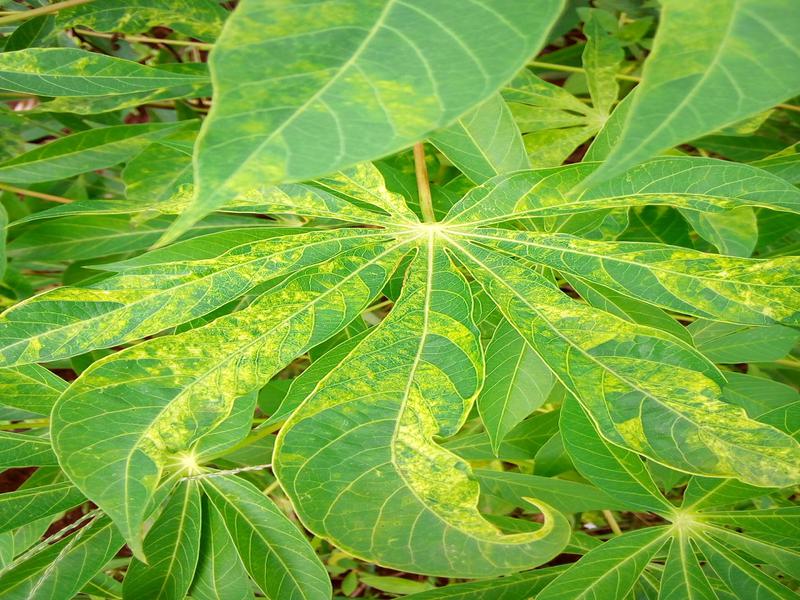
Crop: cassava
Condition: mosaic_disease